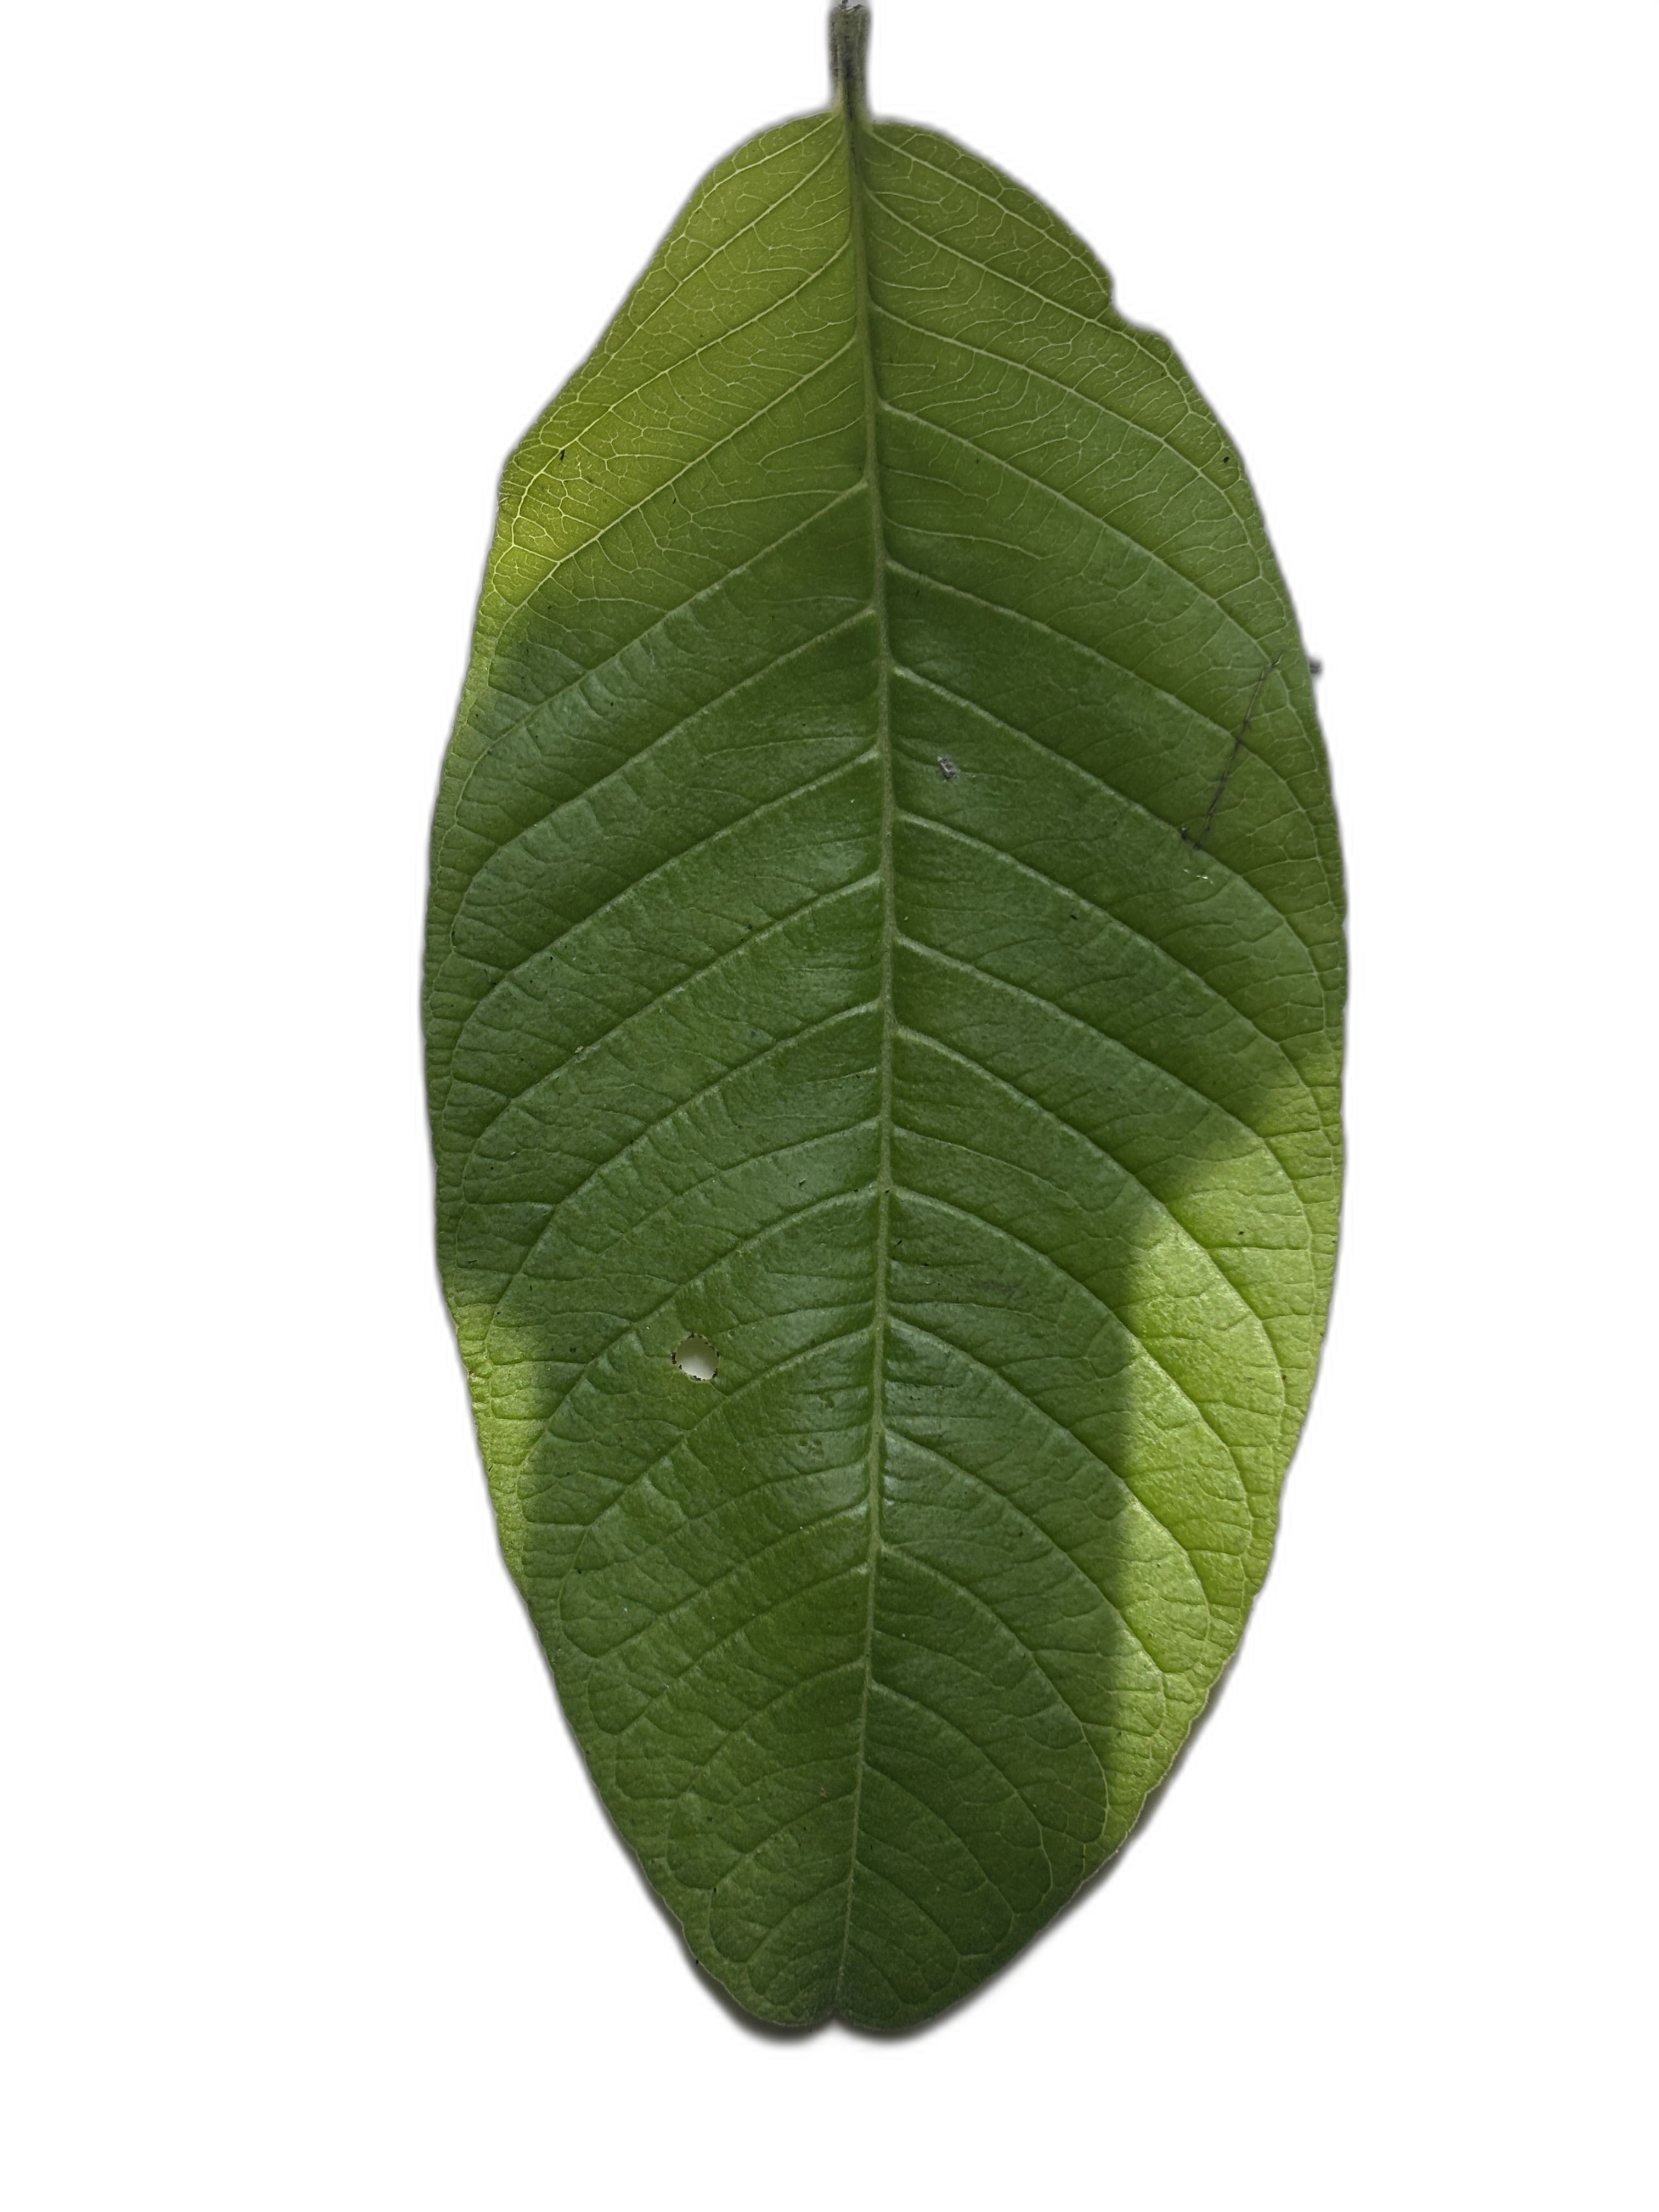
Plant part: leaf
Disease: Healthy